Francisque Arban

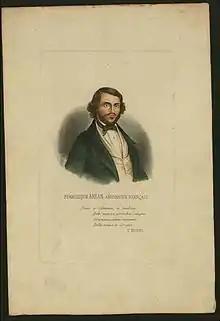
Francisque Arban, print published in Italy between 1830 and 1850, from the Library of Congress

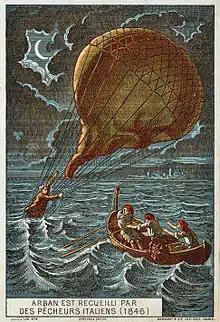
"Arban est recueilli par des pécheurs Italiens (1846)" – Arban is rescued by Italian fishermen (1846), from a series of cards at the Library of Congress

Francisque Arban, also known as Francesco Arban di Lione (1815 – "disappeared" 7 October 1849), was a French balloonist. In 1849, he was the first person to cross the Alps in a balloon, a feat not repeated until 1924. He disappeared over the Mediterranean Sea in 1849.